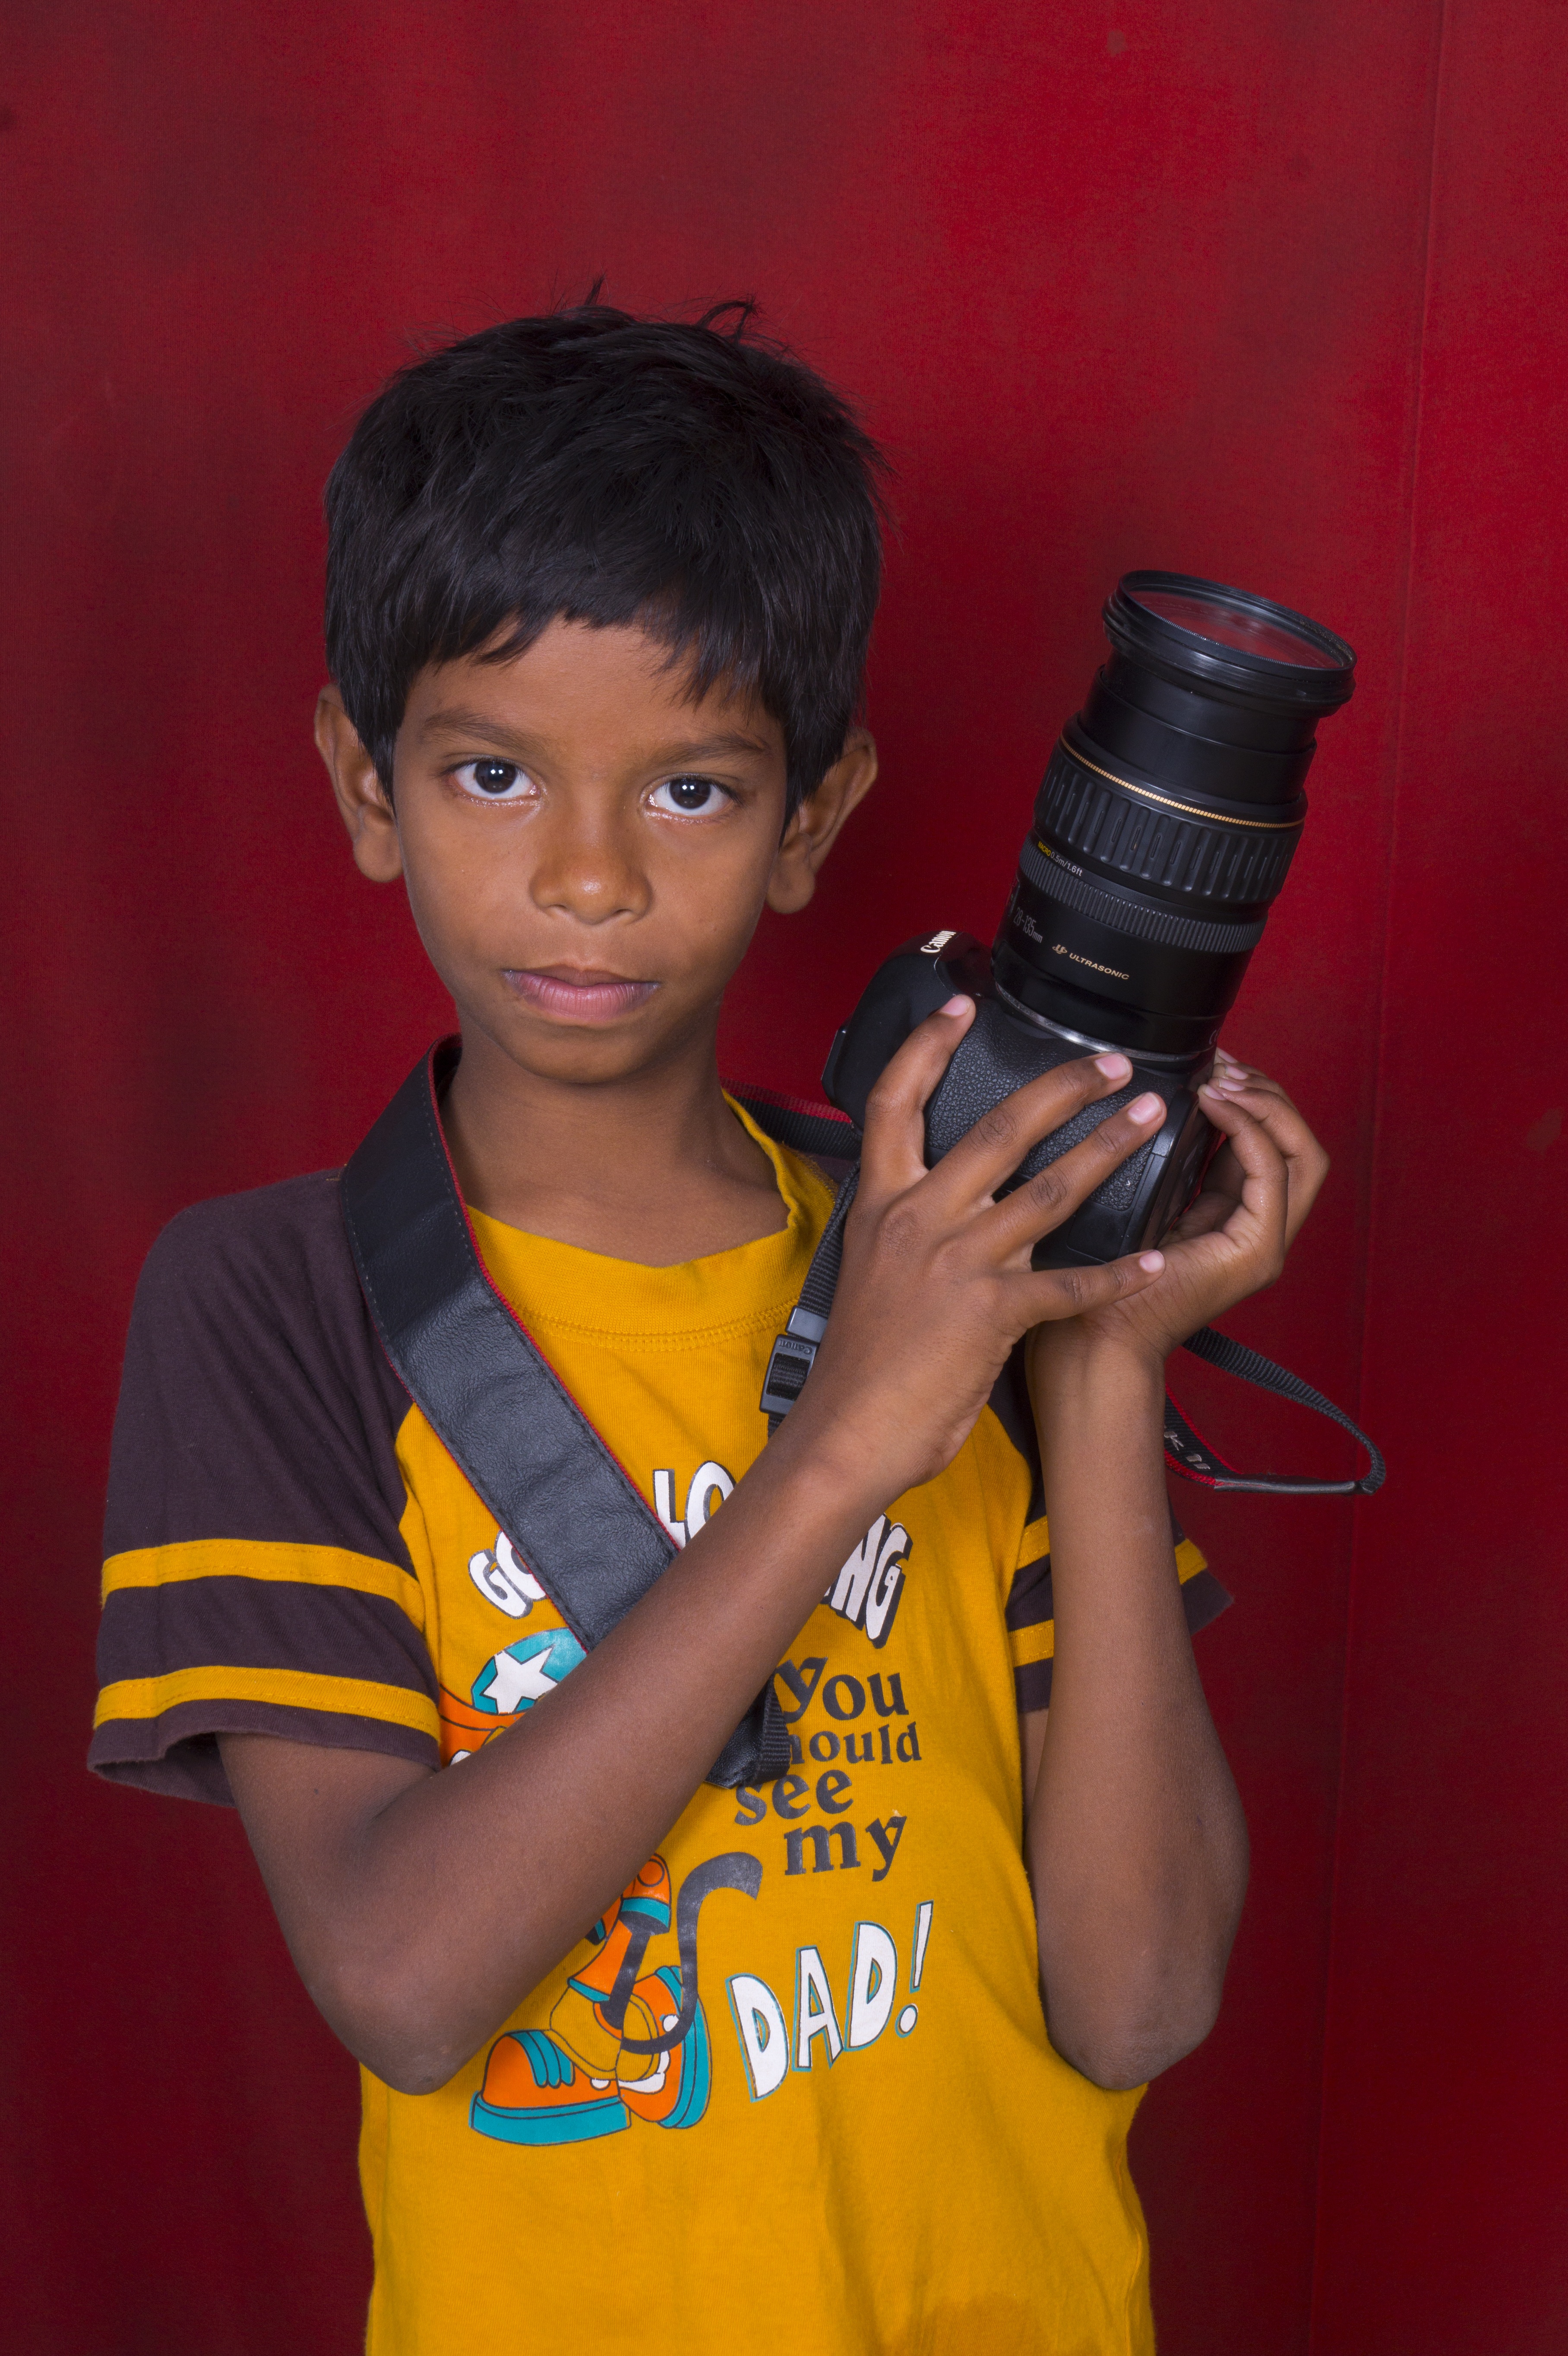
camera, photography, photographer, boy, cute, red, youth, lens, equipment, studio, child, singing, photograph, indian